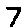
Label: 7